Digbeth

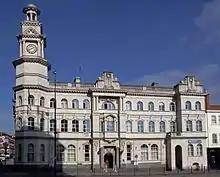
Digbeth police station

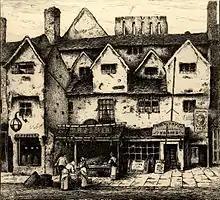
19th-century etching of Digbeth by John Fullwood, now in the collection of The New Art Gallery Walsall

Digbeth is an area of central Birmingham, England. Following the remodelling of the Inner Ring Road, Digbeth is now considered a district within Birmingham City Centre. As part of the Big City Plan, Digbeth is undergoing a large redevelopment scheme that will regenerate the old industrial buildings into apartments, retail premises, offices and arts facilities. The district is considered to be Birmingham's "Creative Quarter".